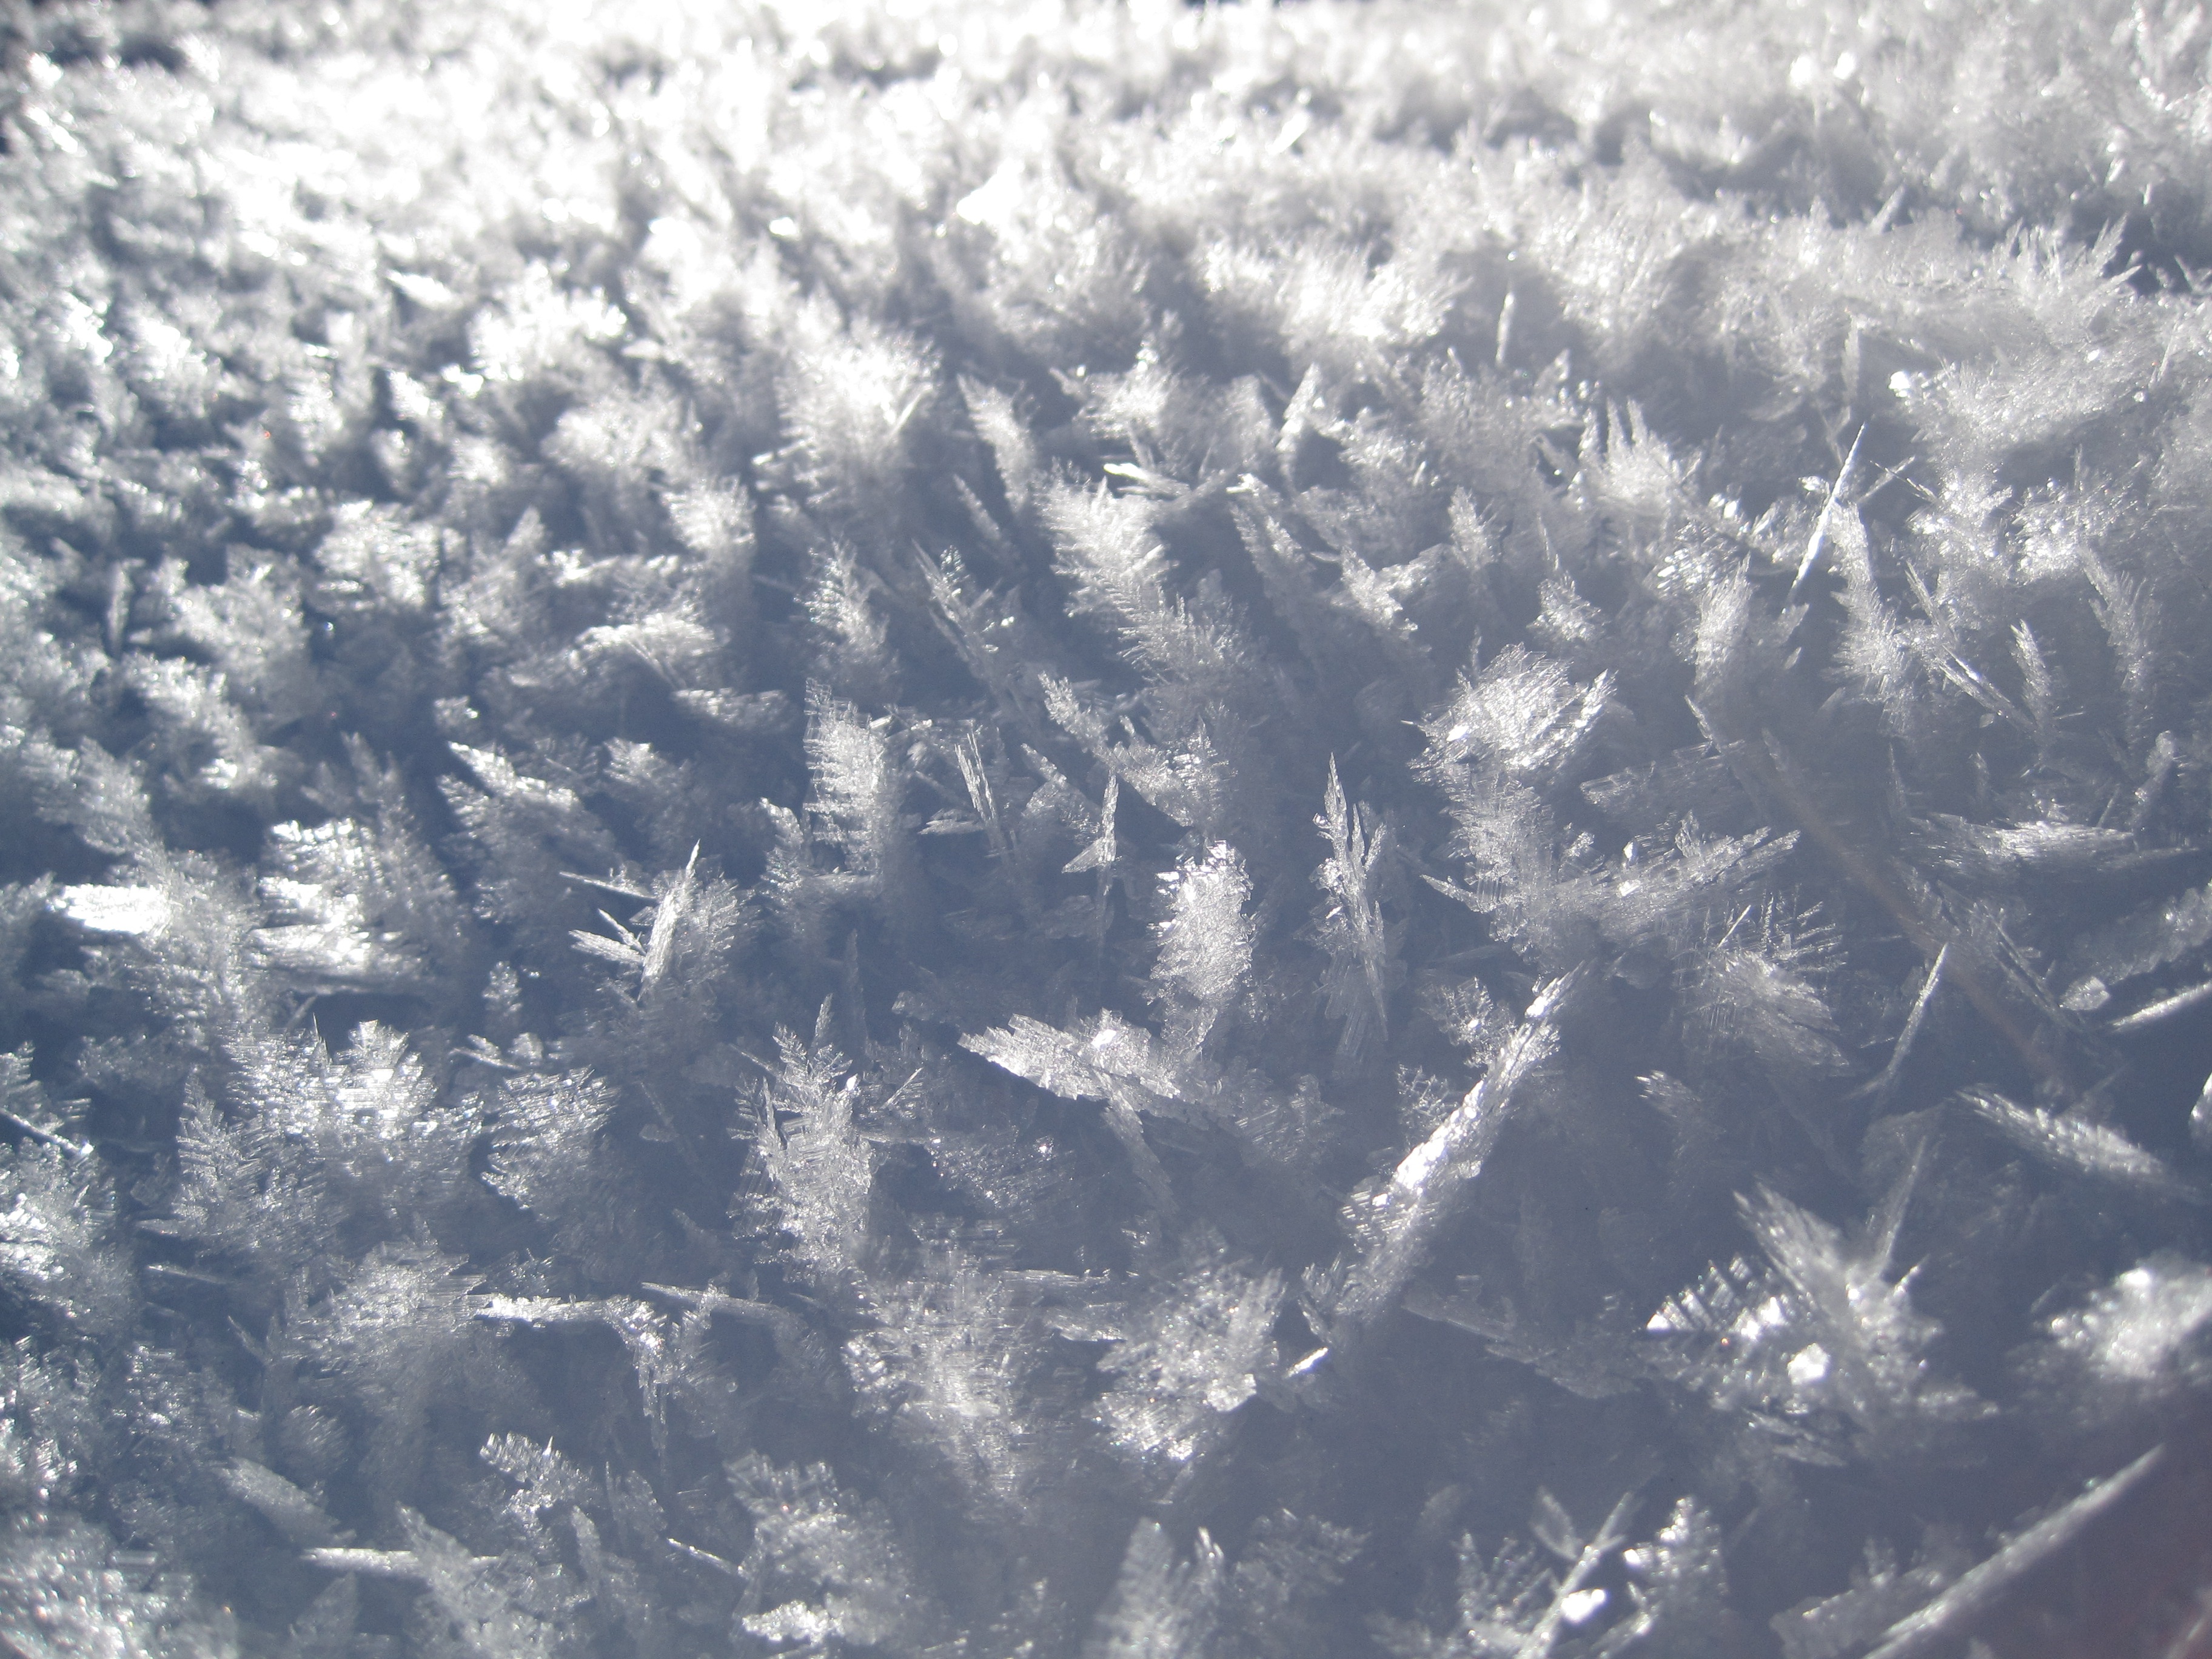
mountain, snow, cold, winter, cloud, black and white, sky, sunlight, texture, wave, frost, atmosphere, ice, line, reflection, weather, monochrome, freezing, meteorological phenomenon, atmosphere of earth